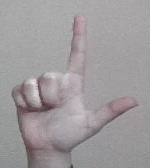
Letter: laam